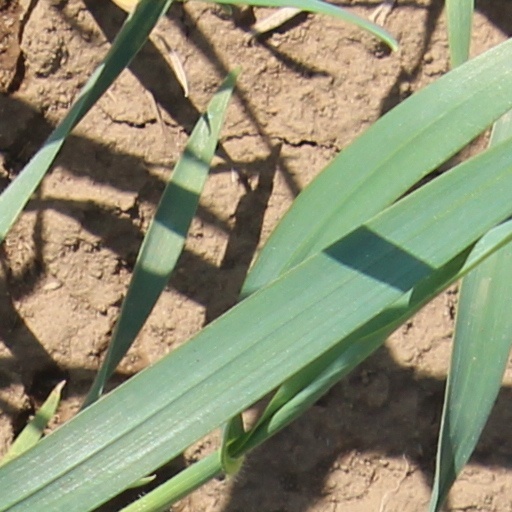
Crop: wheat